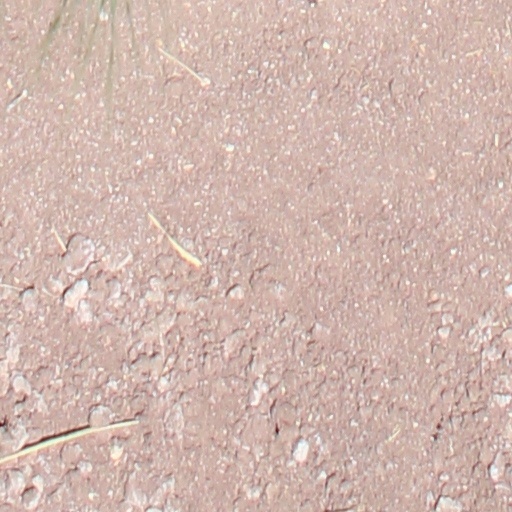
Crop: wheat